Jinjiang, Quanzhou

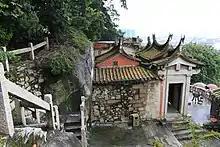
Cao'an Temple on Huabiao Hill near downtown Jinjiang, "a Manichean temple in Buddhist disguise", is thought to be "the only extant Manichean temple in China".

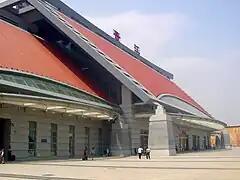
Jinjiang railway station.

Jinjiang hosts the Quanzhou Jinjiang International Airport, IATA code JJN. The facility is of international 4D standard, which is capable of handling mid-size jets, such as Boeing 737 series and Airbus 320 series. Most flights from JJN are domestic flights, with some international/regional flights to/from Hong Kong, Macao, Taipei, Manila, Bangkok, Singapore, etc. Another way to get into the city is flying into Xiamen Gaoqi International Airport in the nearby city Xiamen, which has more international routes, including intercontinental flights to/from Amsterdam, Sydney and Vancouver. From there, passengers can catch limousine buses to downtown Jinjiang in 1.5 hours.